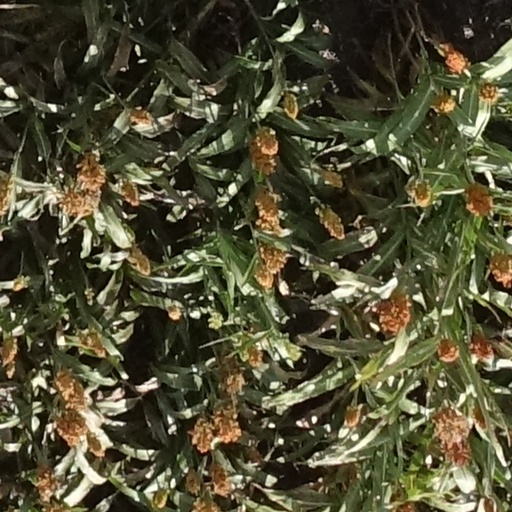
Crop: sorghum